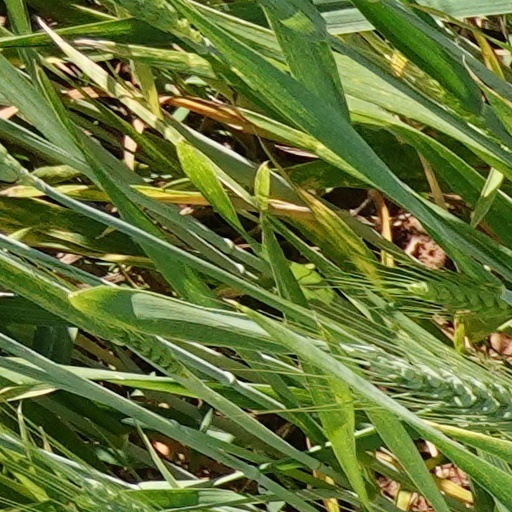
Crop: wheat